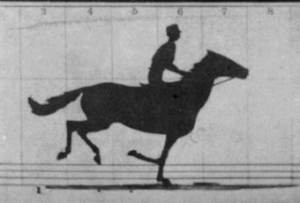
La kinésiologie ou cinésiologie est une discipline scientifique qui étudie les mouvements et postures du corps humain et non-humain d'un point de vue biomécanique, articulaire et musculaire. On parle aussi de physiologie du mouvement. Elle est très utilisée dans le domaine de la santé humaine ou animale et dans le domaine du sport.